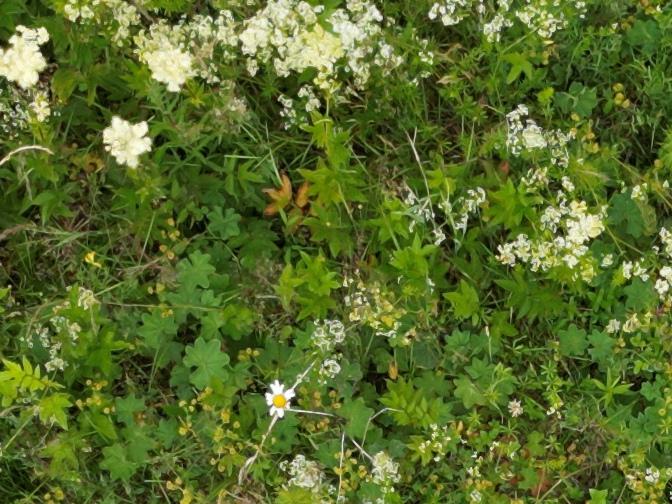
Flowers visible: yarrow flowers,  daisy flowers, yarrow flowers, yarrow flowers, yarrow flowers, yarrow flowers, yarrow flowers, yarrow flowers, yarrow flowers, yarrow flowers, yarrow flowers, yarrow flowers,  daisy flowers, yarrow flowers